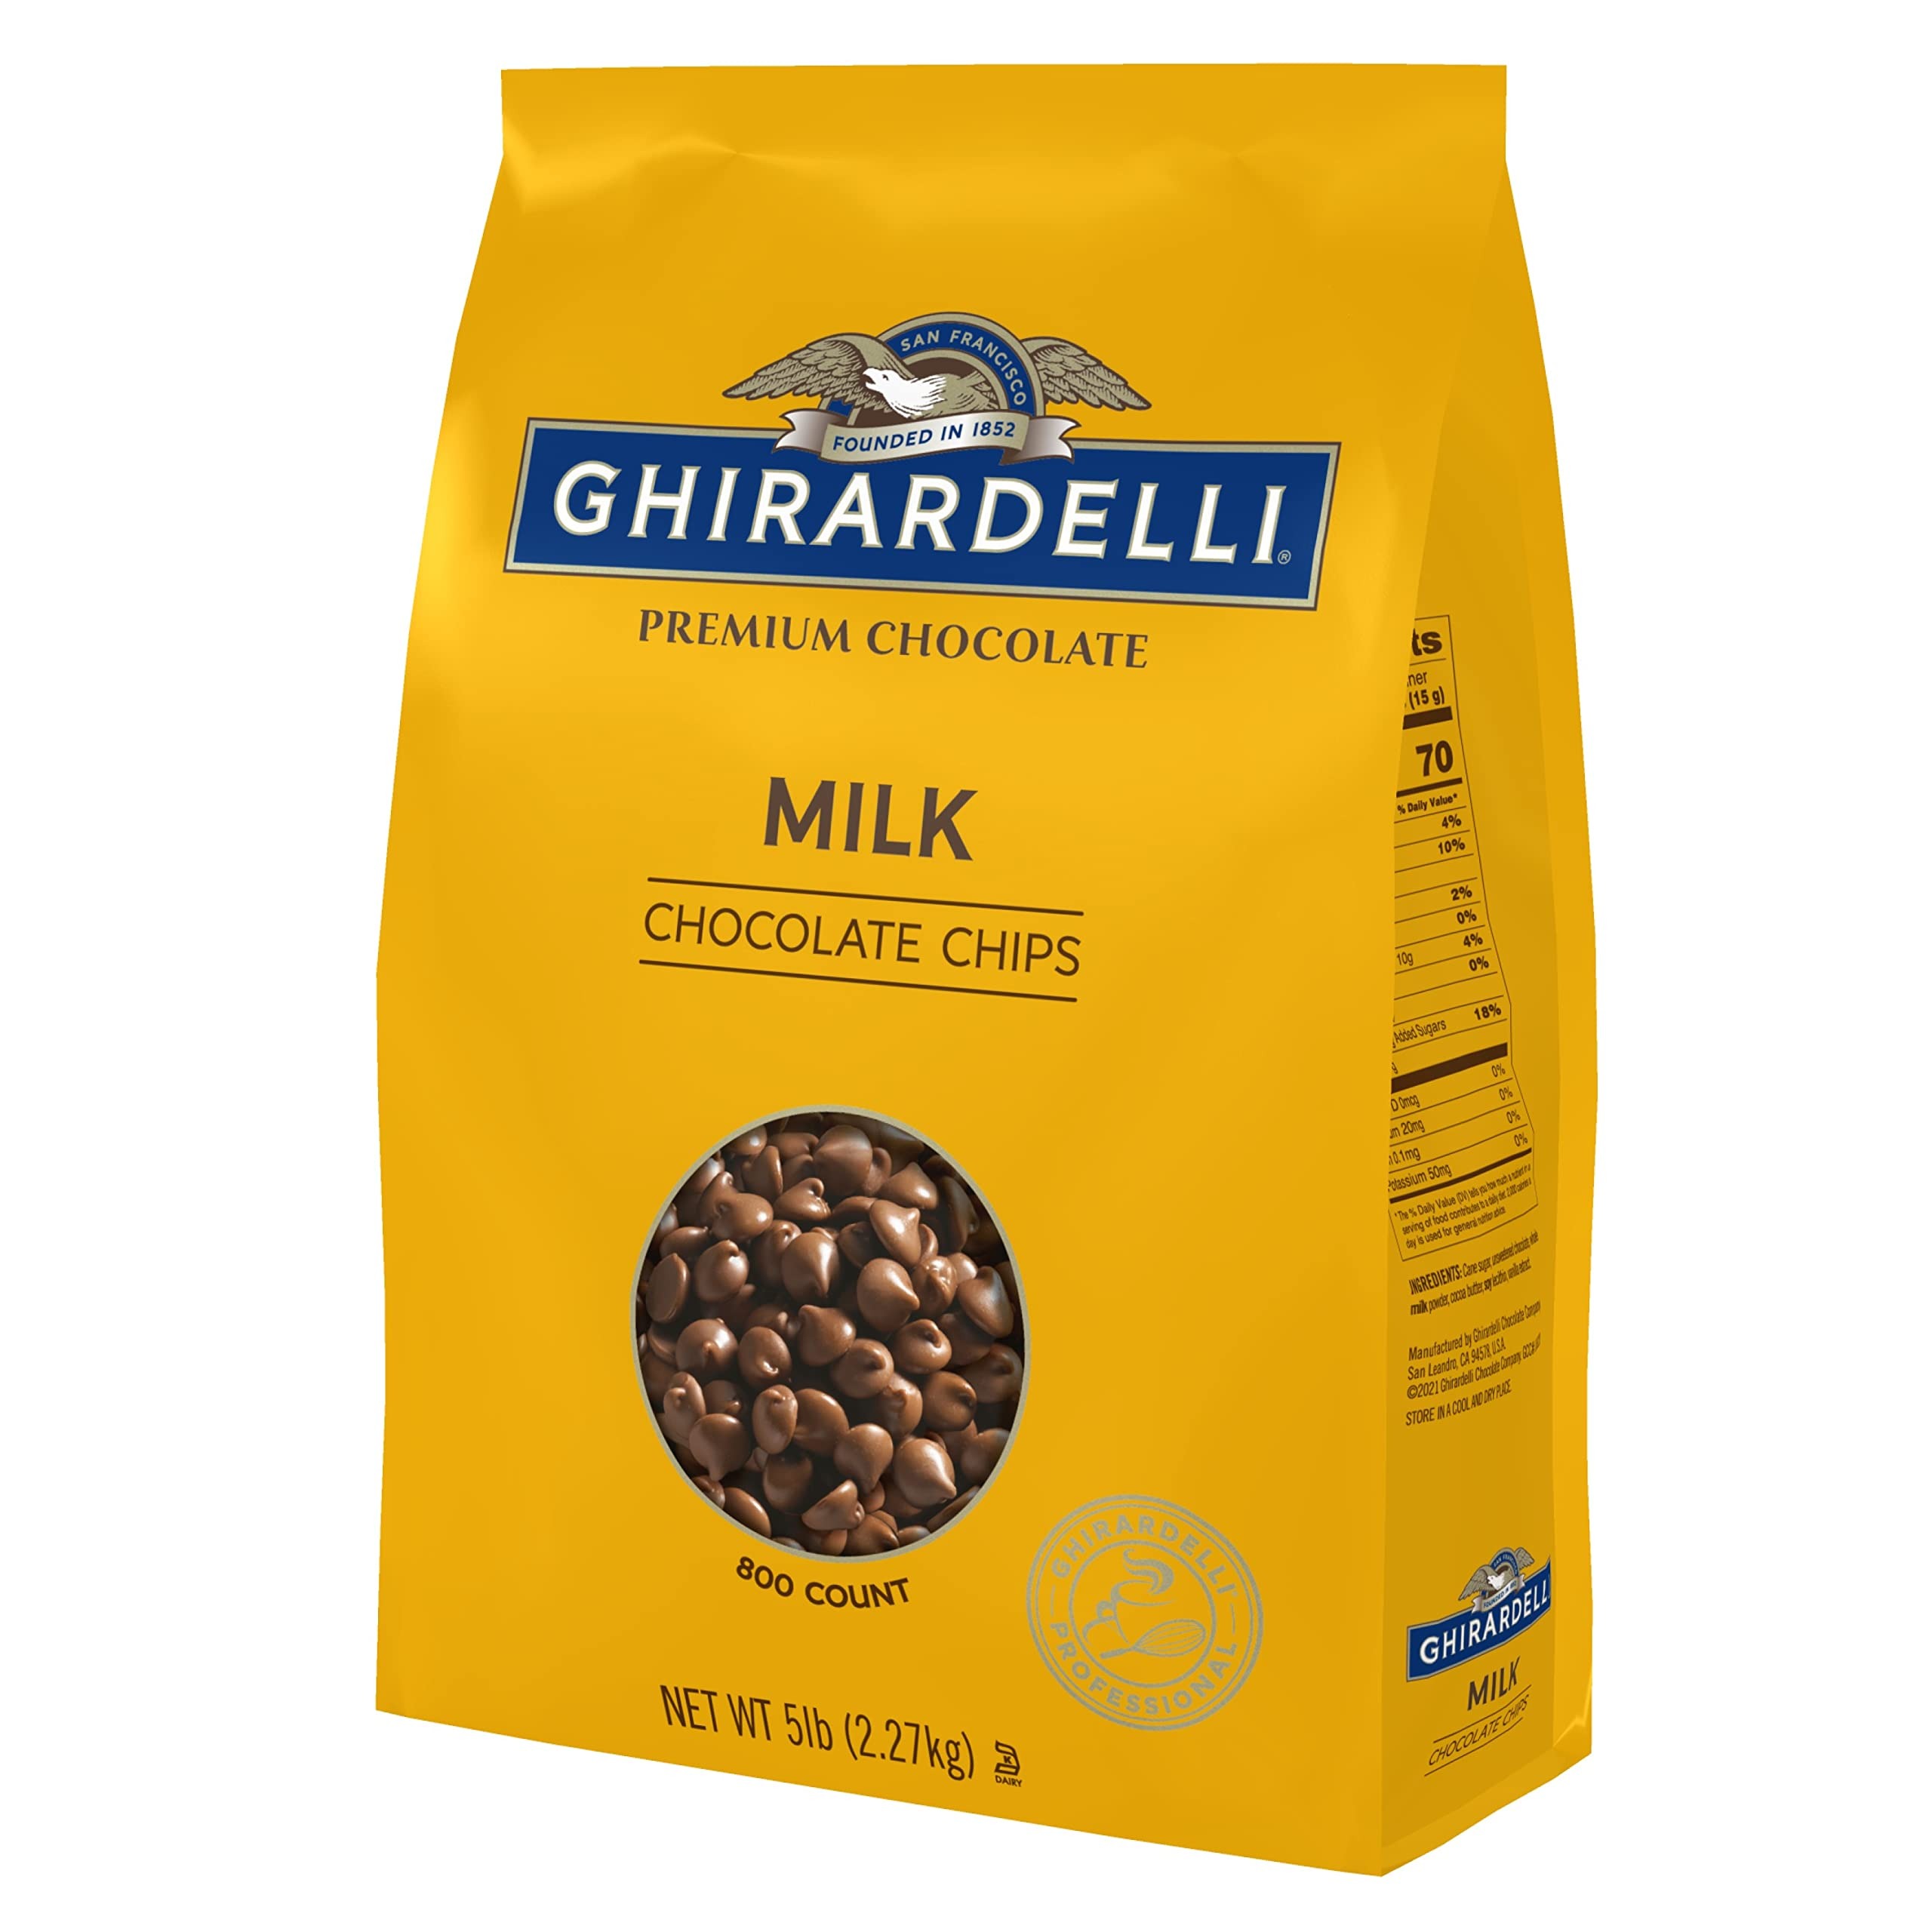
Item Name: Ghirardelli Chocolate Company Milk Chocolate Chips 800 per lb., 5lb (Pack of 2)
Bullet Point 1: Convenient, smaller pack size for foodservice professionals
Bullet Point 2: Chip Size: 800 chips per lb.
Bullet Point 3: Great as a baking inclusion or for topping desserts
Bullet Point 4: Ghirardelli's premium chocolate is crafted with our commitment to the highest quality standards
Value: 2.0
Unit: Count

Price: 89.99